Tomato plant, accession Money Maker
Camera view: tilt-top (135 deg); turntable rotation: 240 degrees
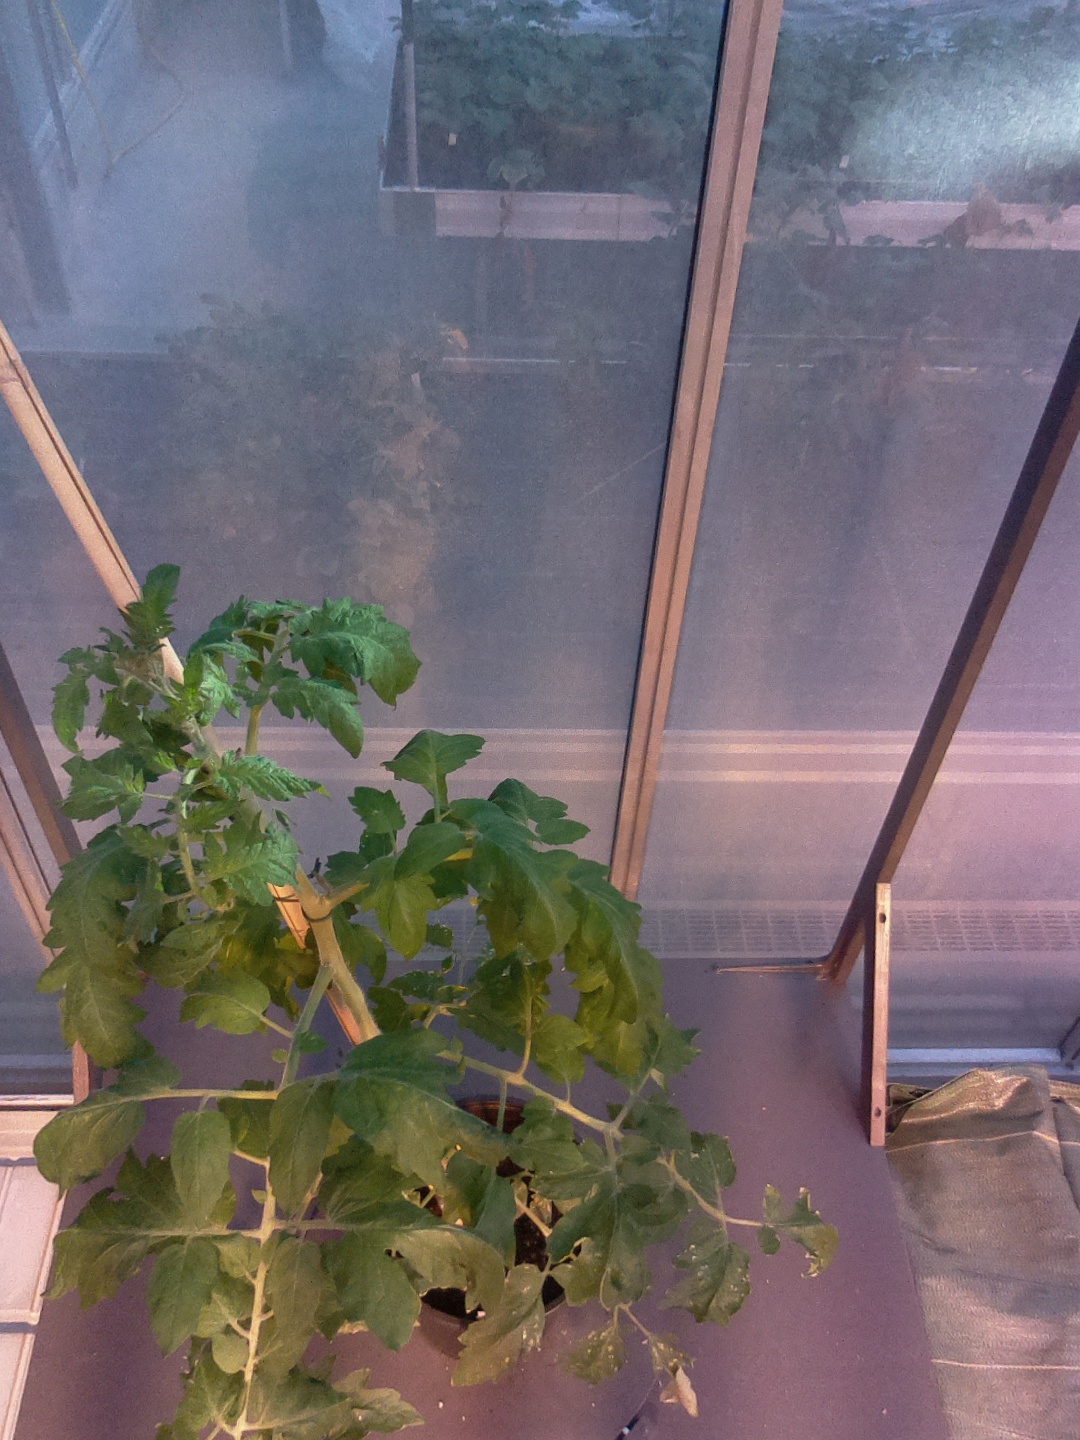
BBCH growth stage 53: 3 inflorescences visible